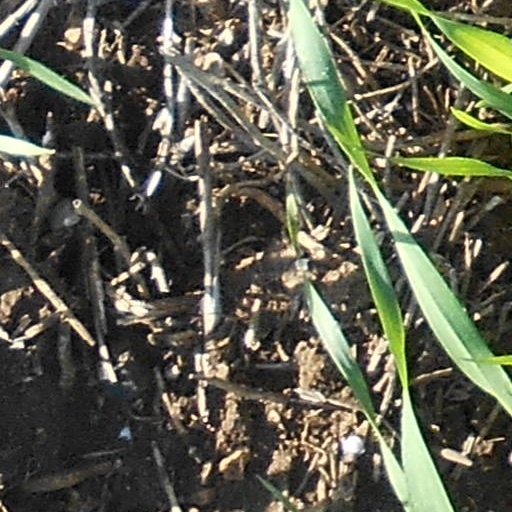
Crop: wheat